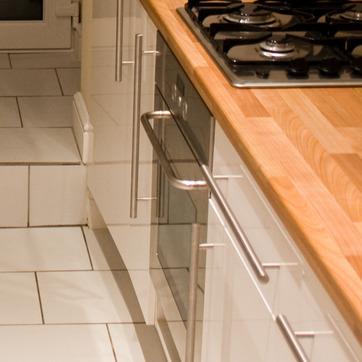
Material: metal